Bactrocera dorsalis

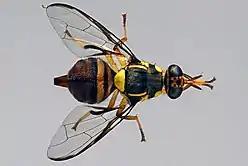
"B. dorsalis" adult

In 1-2 weeks, the adult emerges from the pupae and matures. Most adults emerge from the soil between 7:00 AM and 10:00 AM. Once sexual maturity is reached (which takes approximately 9 days), adults engage in the mating process and the life cycle repeats. The adult lifespan for "B. dorsalis" is about 90 days, and the flies have been reported to travel up to 30 miles in search of new egg laying sites and food, such as decaying fruit and plant nectar. Adult females prefer to lay eggs in old egg deposit sites on fruits.